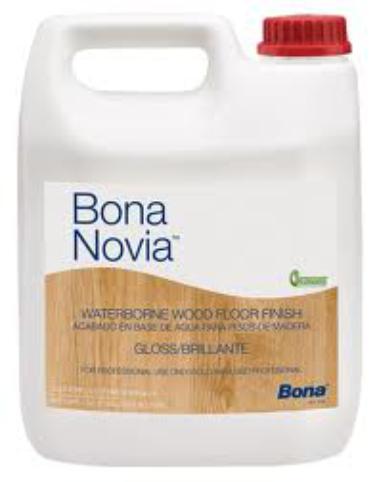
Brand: Bona
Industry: Others